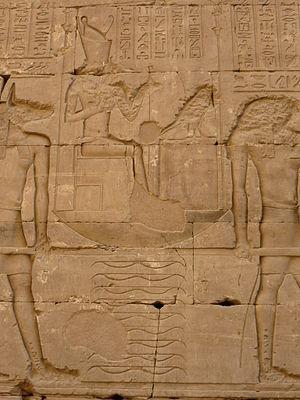
Bas-relief d'Horus et d'un faucon sur une barque portée par Anubis et Horus et dominant neuf arcs symbolisant les neuf ennemis de l'Égypte dans le déambulatoire nord, temple d'Edfou, Égypte
Horus est l'une des plus anciennes divinités égyptiennes. Les représentations les plus communes le dépeignent comme un faucon couronné du pschent ou comme un homme hiéracocéphale. Son nom signifie « le Lointain » en référence au vol majestueux du rapace. Son culte remonte à la préhistoire égyptienne. La plus ancienne cité à s'être placée sous son patronage semble être Nekhen, la « Ville du Faucon ». Dès les origines, Horus se trouve étroitement associé à la monarchie pharaonique en tant que dieu protecteur et dynastique. Les Suivants d’Horus sont ainsi les premiers souverains à s'être placés sous son obédience. Aux débuts de l’époque historique, le faucon sacré figure sur la palette du roi Narmer et, dès lors, sera constamment associé au pouvoir royal.